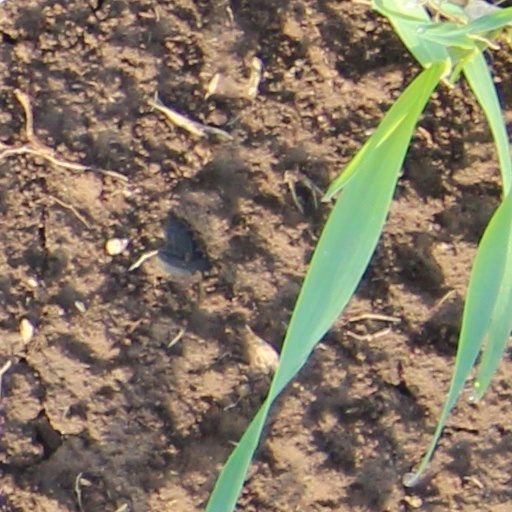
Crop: wheat